José del Castillo

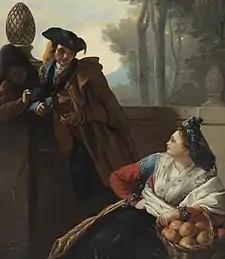
The Orange Seller and the Majo, at the (detail)

José del Castillo (14 October 1737, Madrid - 5 October 1793, Madrid) was a Spanish painter and engraver in the Neoclassical style. Many of his paintings were done for tapestries.